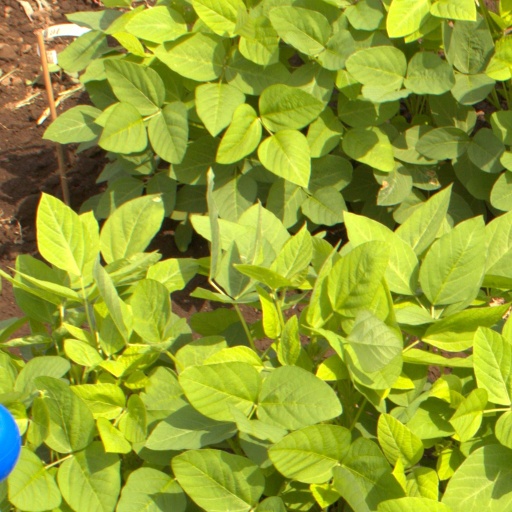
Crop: soybean